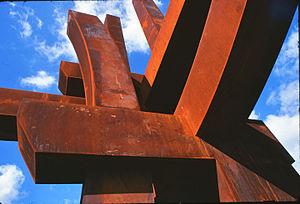
La sculpture monumentale en acier corten de la faculté de Medecine de Nancy
Francesco Marino, de son nom d'artiste Marino di Teana, né le 8 août 1920 à Teana, dans la province de Potenza, en Basilicate, dans le Sud de l'Italie, et mort le 1ᵉʳ janvier 2012 à Périgny-sur-Yerres, est un sculpteur italo-argentin.